Equestrian Statue of Marcus Aurelius

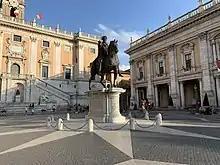
Replica of the equestrian statue of Marcus Aurelius on the Capitoline Hill

The statue was erected around 175 AD. Its original location is debated: the Roman Forum and Piazza Colonna (where the Column of Marcus Aurelius stands) have been proposed. However, it was noted that the site where it had originally stood had been converted into a vineyard during the early Middle Ages.